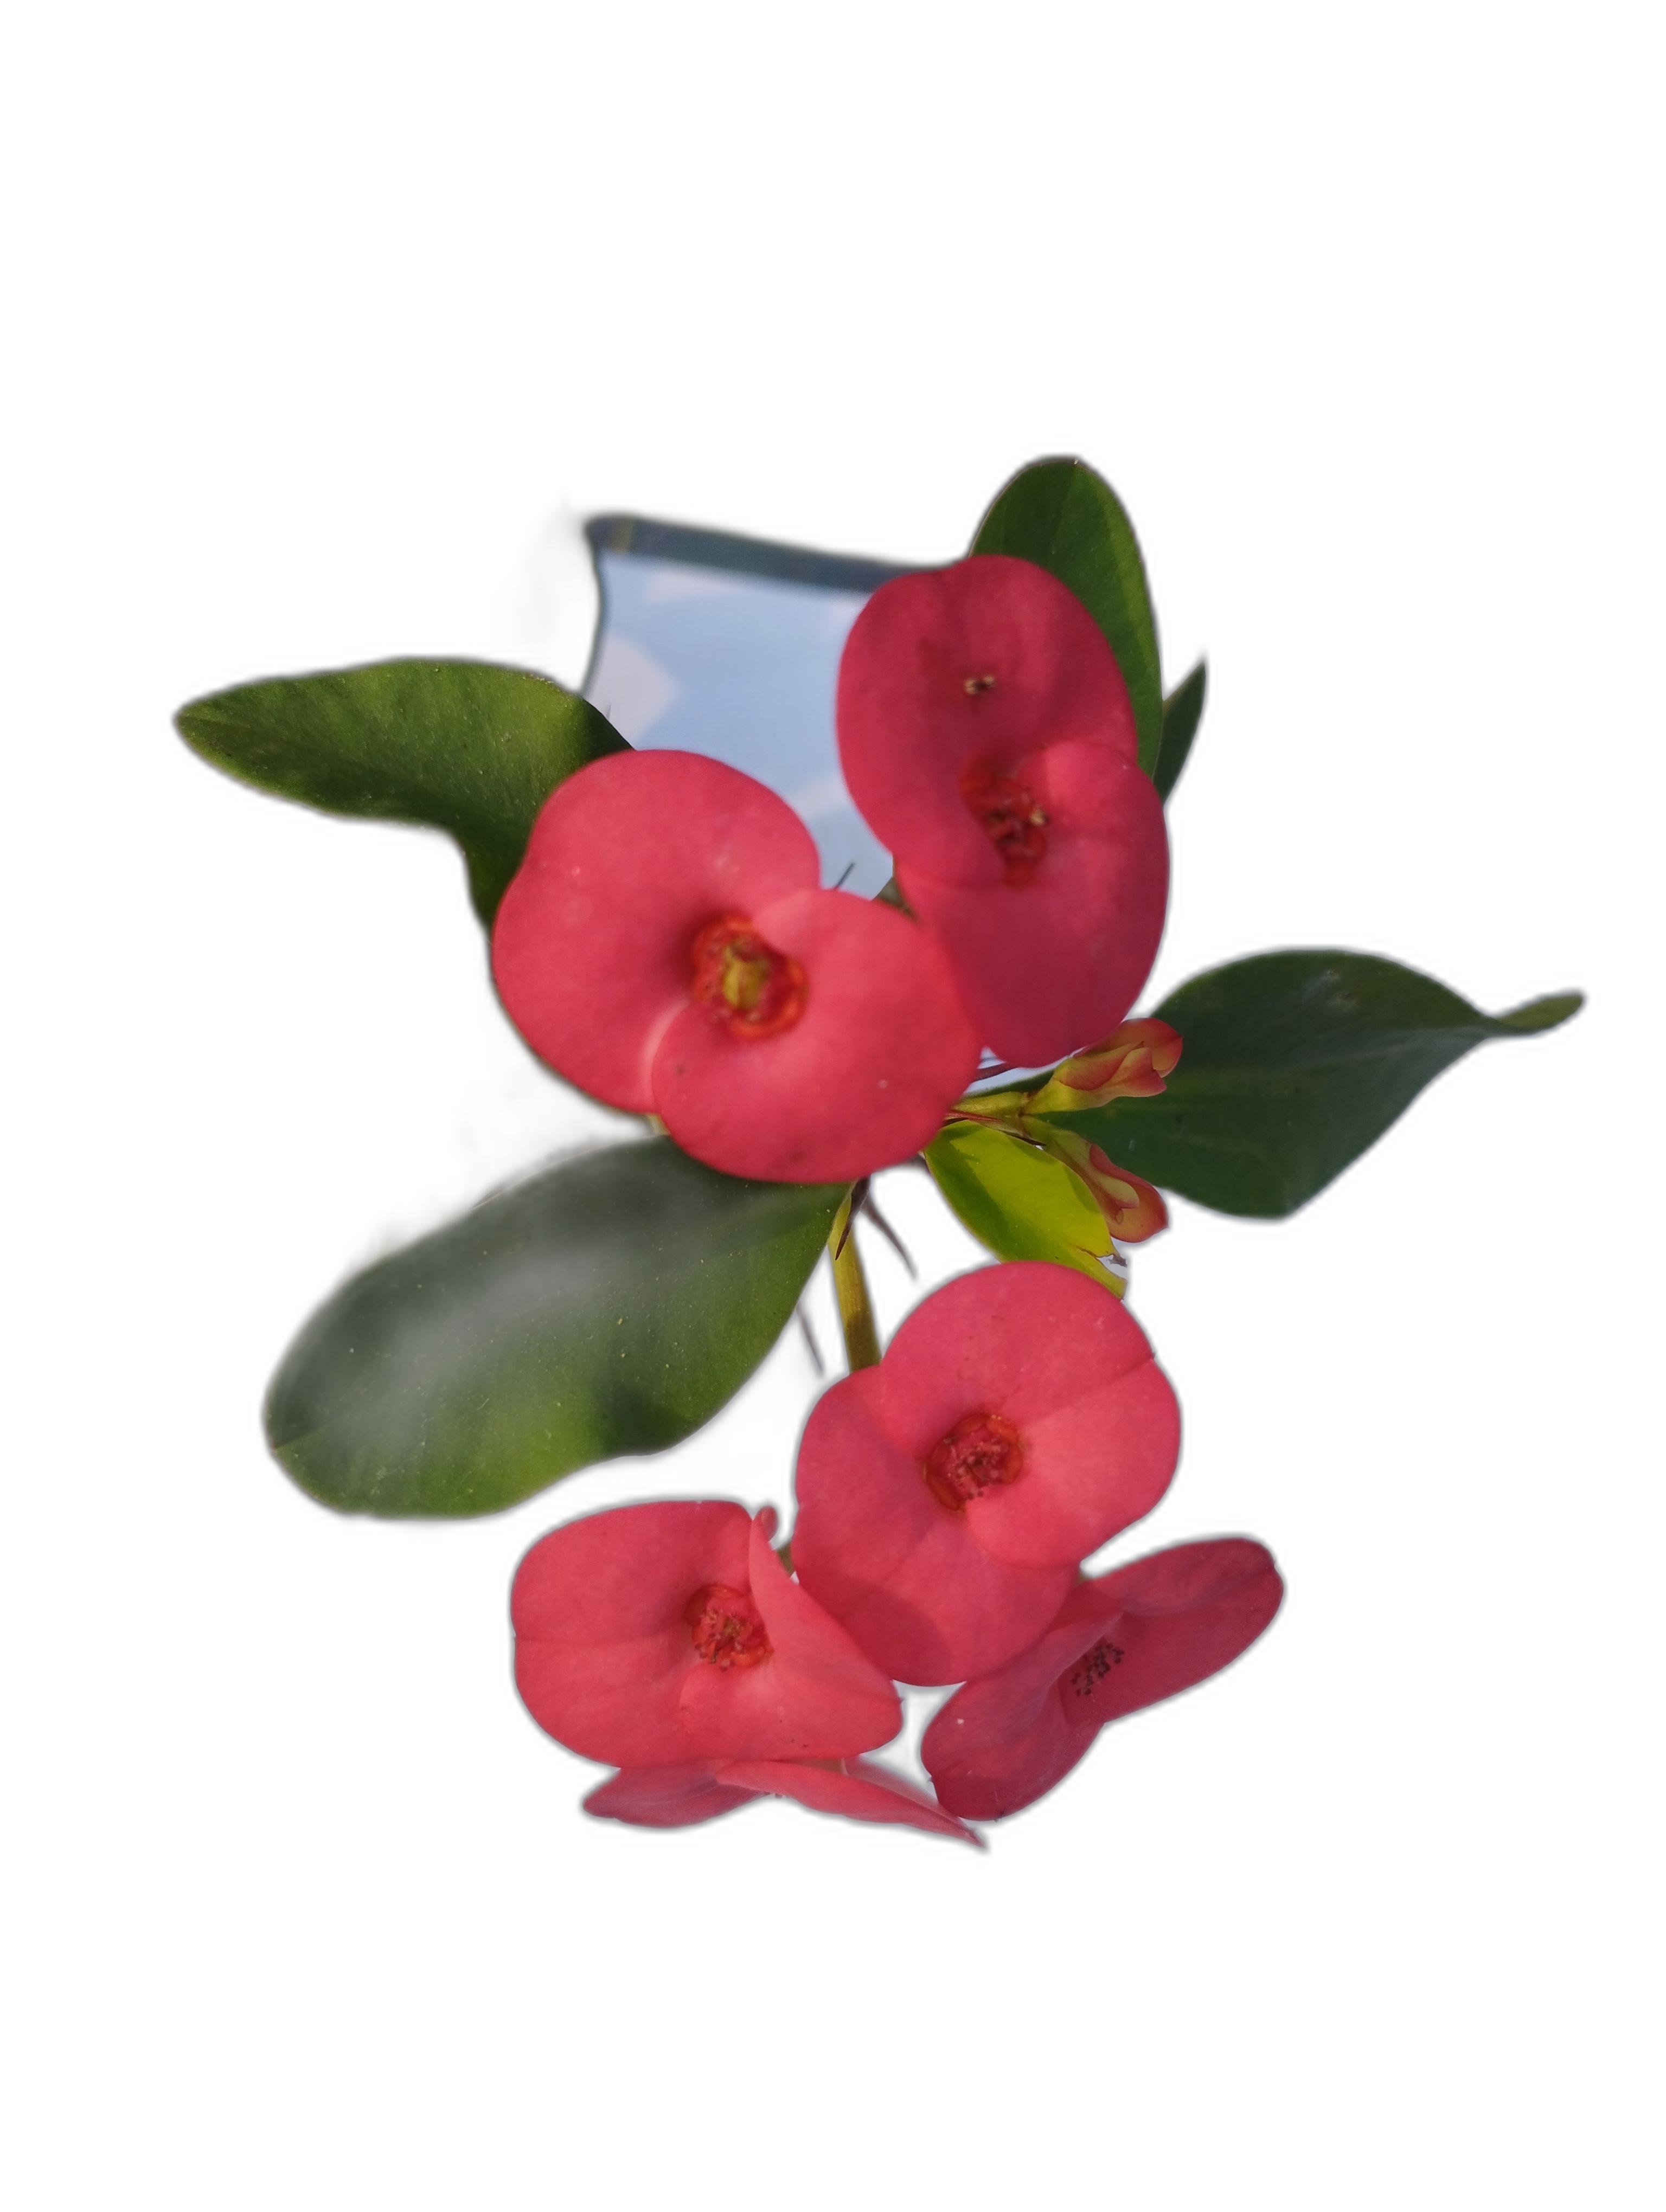
Label: Crown of thorns